Luke Arnold

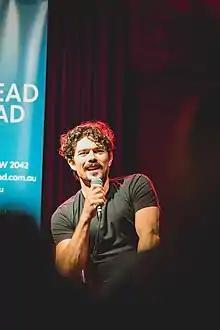
Luke Arnold at the launch of "The Last Smile in Sunder City" at The Vanguard in Sydney, Australia. Photo by Marcel Bracks

Luke Arnold (born 1984) is an Australian actor and author, who is known for portraying John Silver in the Starz drama series "Black Sails" (2014–2017) and INXS singer Michael Hutchence in the miniseries "" (2014).